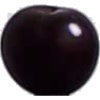
Label: Cherry Wax Black 1